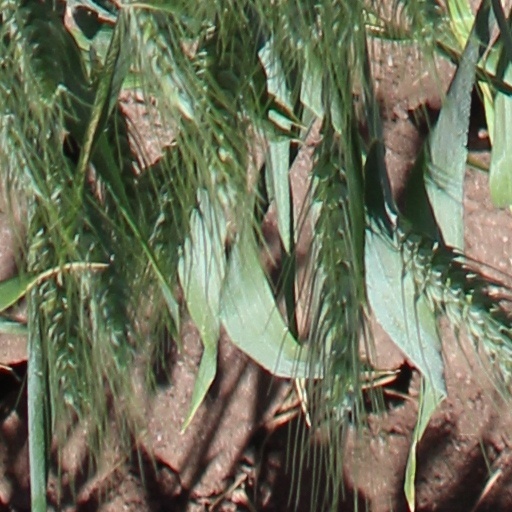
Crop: wheat